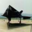
Label: airplane